Willenhall

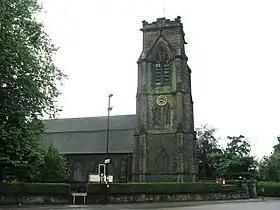
St Giles' Church, Willenhall's parish church

The town is historically famous for the manufacture of locks and keys. As early as 1770, Willenhall contained 148 skilled locksmiths and its coat of arms reflects the importance of this industry to its growth. It was home to the National Union of Lock and Metal Workers from 1889 until 2004. Its motto is "Salus Populi Suprema Lex" – The welfare of the people is the highest law.